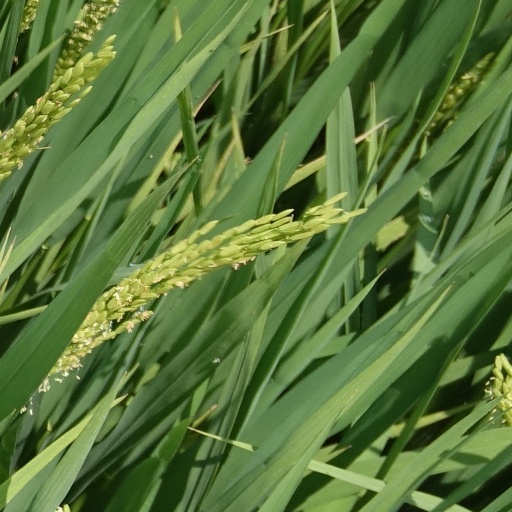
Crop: rice